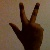
The image shows a hand gesture representing the number 3 in Indian Sign Language.